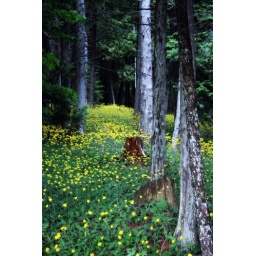
Yellow flowers in the forest